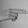
ASL letter: H